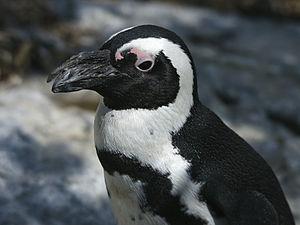
Spheniscus est un genre de manchots de la famille des Spheniscidae.